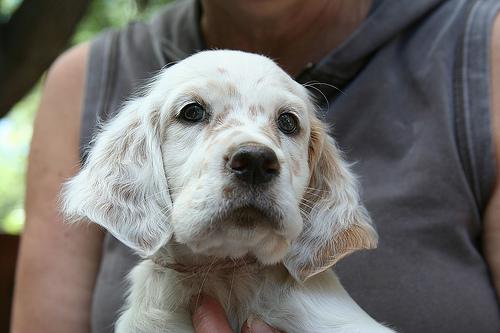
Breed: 203-n000022-English_setter